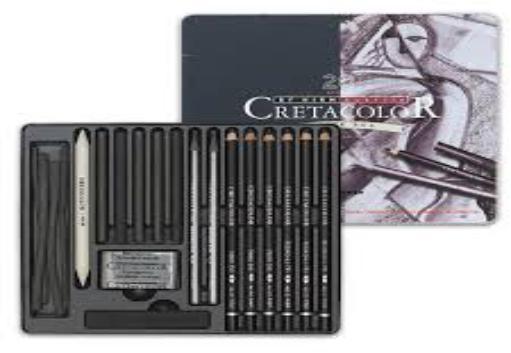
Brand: Cretacolor
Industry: Necessities